Little Rock Rangers

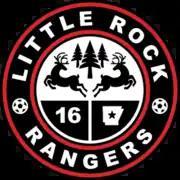

The Little Rock Rangers Soccer Club is an American soccer team based in Little Rock, Arkansas. The team was founded in 2016 and played its inaugural season in 2016. The team plays in the USL League Two, a national semi-professional league at the fourth tier of the American Soccer Pyramid. In 2016, the club added a team for the Women's Premier Soccer League (WPSL), a league at the second tier of women's soccer in the United States soccer pyramid, playing their inaugural season in 2017. The team plays its home games at War Memorial Stadium in Little Rock.